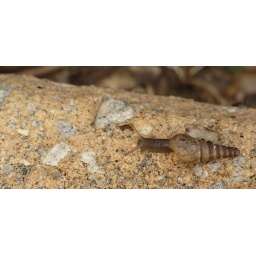
Saw this one in the courtyard in one of the flower beds on the wall.